Maud Sulter

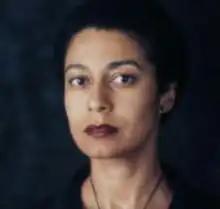
Self-portrait (cropped)

Maud Sulter (19 September 1960 – 27 February 2008) was a Scottish contemporary fine artist, photographer, writer, educator, feminist, cultural historian, and curator of Ghanaian heritage. She began her career as a writer and poet, becoming a visual artist not long afterwards. By the end of 1985 she had shown her artwork in three exhibitions and her first collection of poetry had been published. Sulter was known for her collaborations with other Black feminist scholars and activists, capturing the lives of Black people in Europe. She was a champion of the African-American sculptor Edmonia Lewis, and was fascinated by the Haitian-born French performer Jeanne Duval.